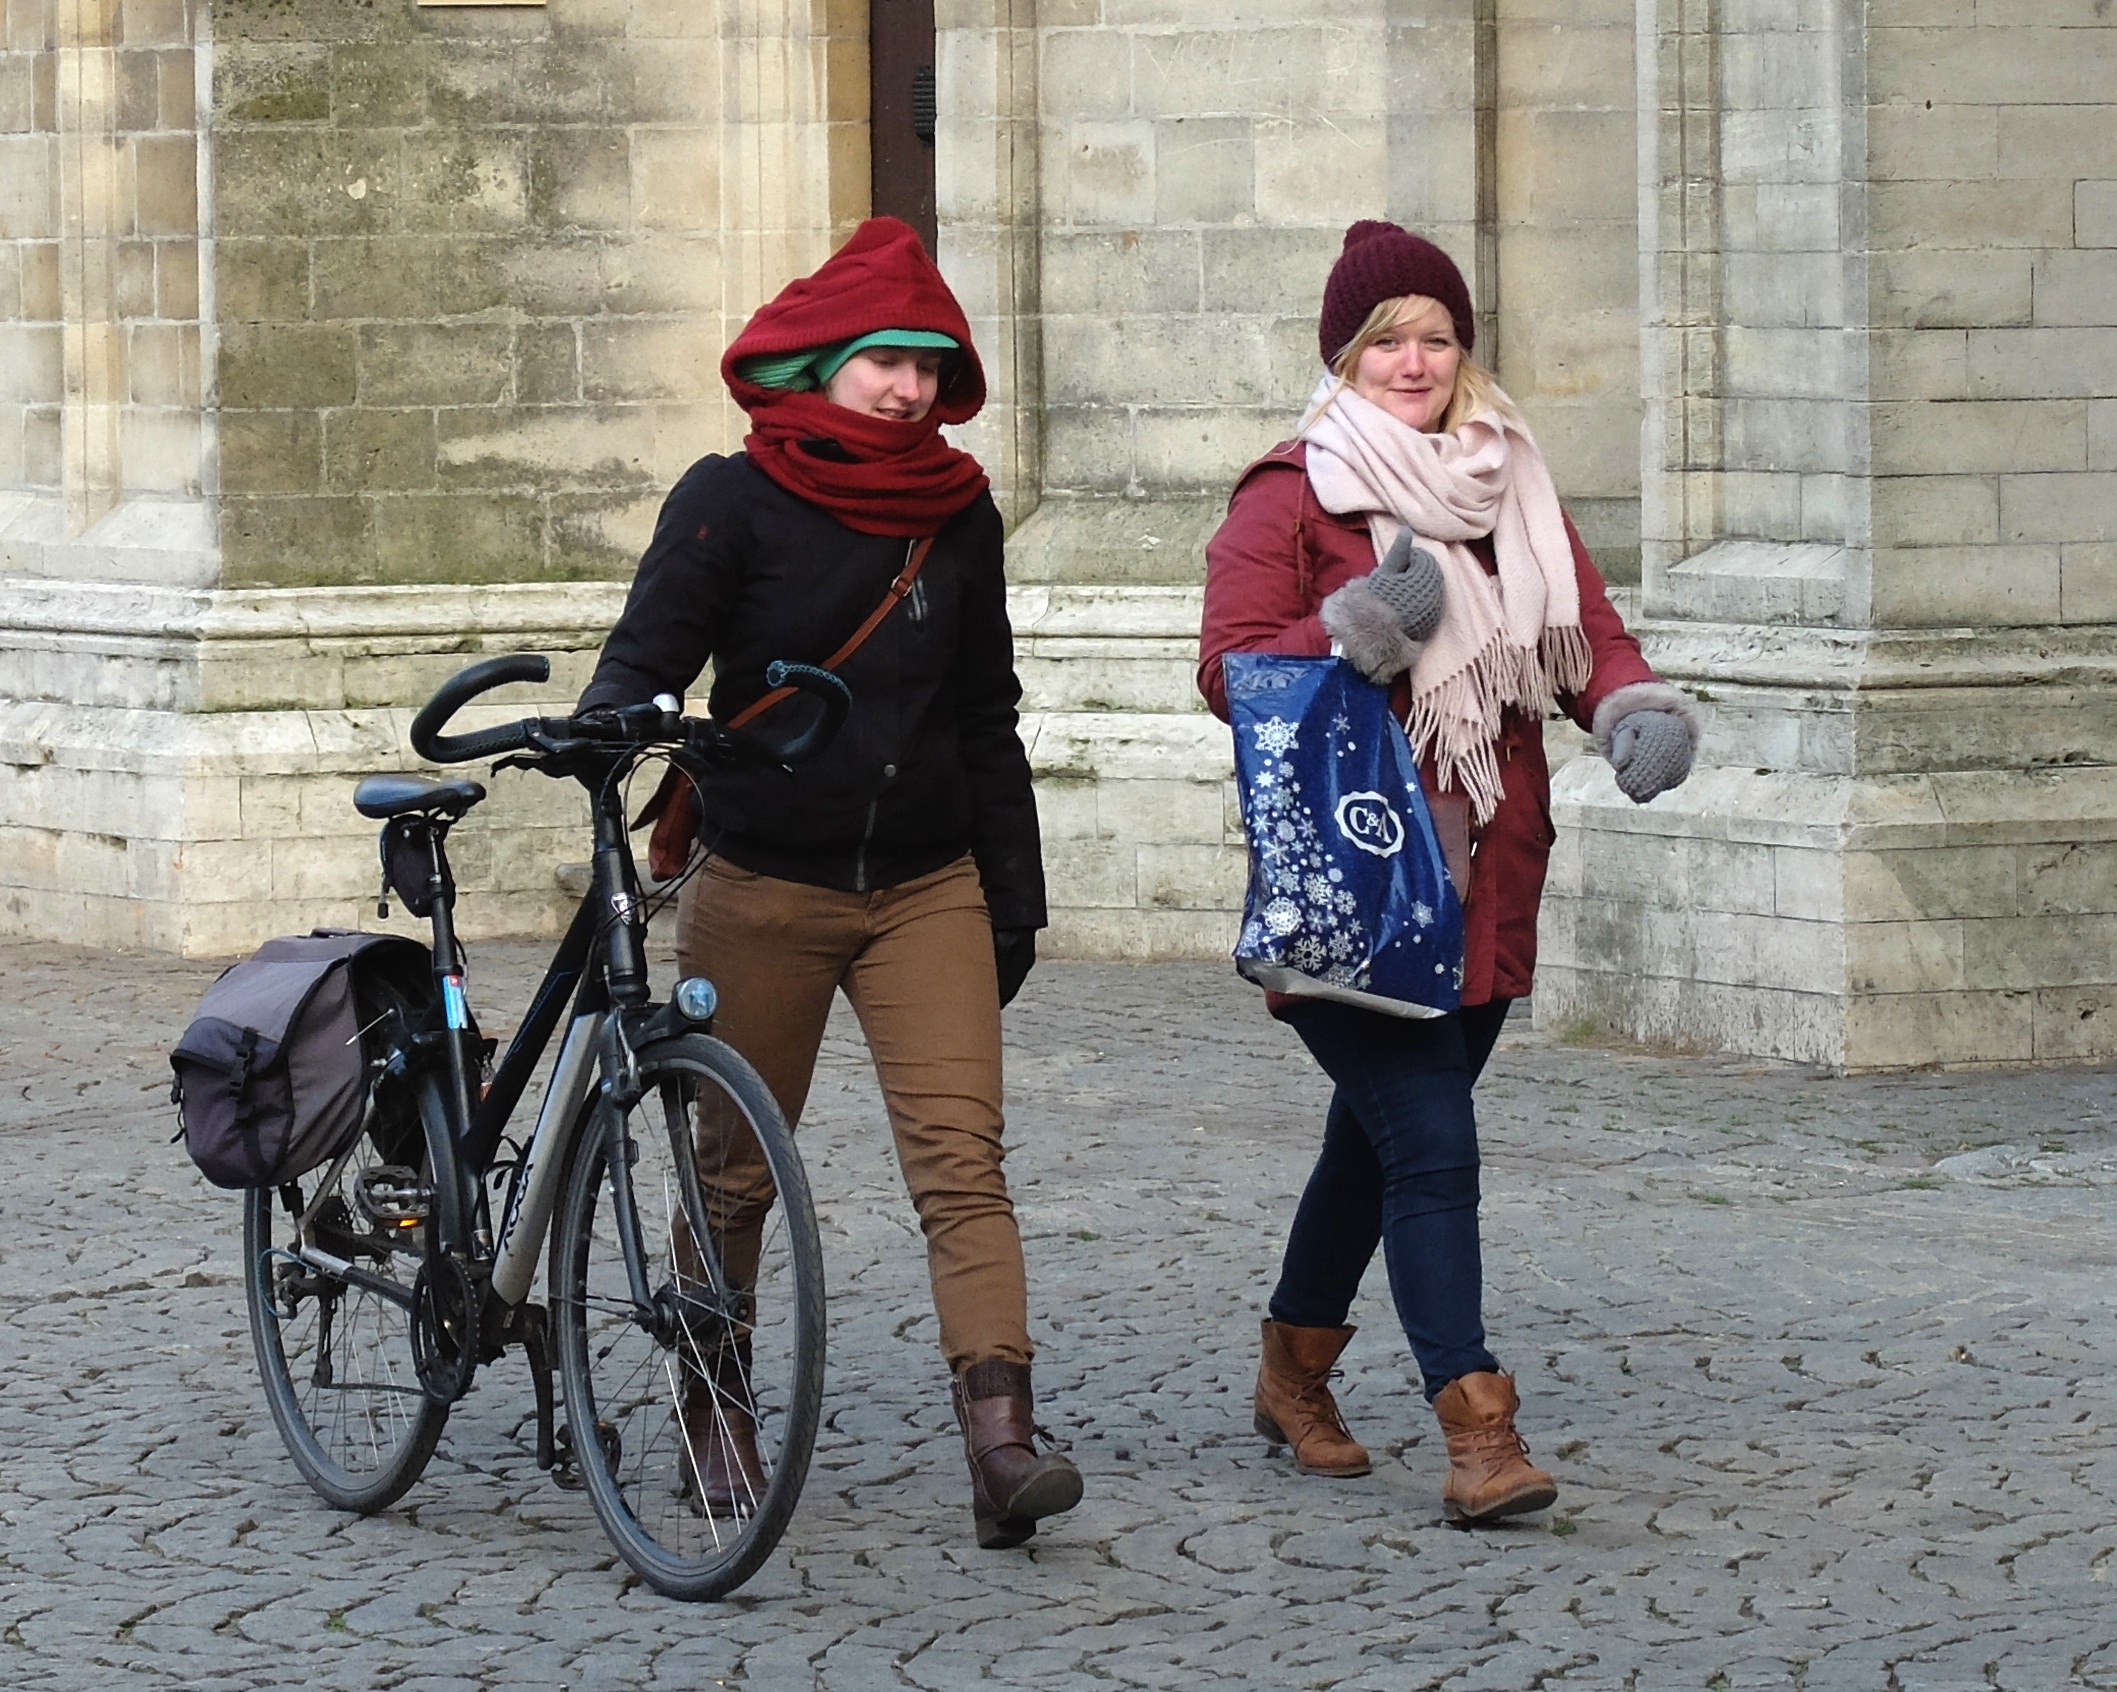
cold, winter, people, hiking, street, bicycle, city, spring, vehicle, hat, cathedral, scarf, sports equipment, cycling, antwerp, street photography, jackets, girl friends, handschoenmarkt